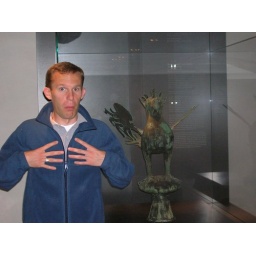
Two griffins in the Kaiserpfalz. This bird is hung on the top of the castle